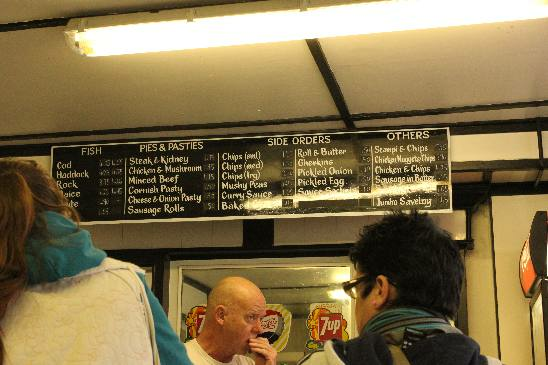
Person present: Yes